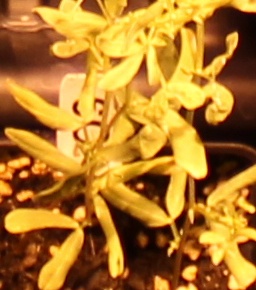
Label: Lentil